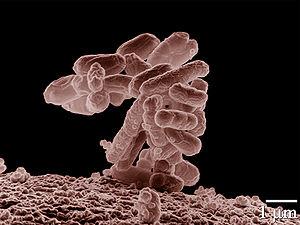
Cette page n'a ni la prétention ni pour objet de proposer une liste exhaustive des références relatives à la microbiologie, une telle entreprise serait, bien entendu, sans fin... Son ambition est de présenter une liste d'ouvrages, de publications ou de sites internet reconnus par la communauté scientifique comme incontournables ou majeurs, qu'ils soient généraux ou plus ciblés. Pour les sujets comportant une liste de références trop importante, se reporter aux éventuelles sous-pages plus spécialisées via les liens proposés. Le second objectif de cette page est, pour chaque groupe, d'en présenter les grandes lignes historiques de la littérature ainsi que d'en citer les auteurs ayant le plus de notoriété. Pour des références se rapportant plus spécifiquement à l'évolution, consulter la page Orientation bibliographique sur l'origine et l'évolution du vivant.
Escherichia coli, également appelée colibacille et abrégée en E. coli, est une bactérie intestinale des mammifères, très commune chez l'être humain. En effet, elle compose environ 80 % de notre flore intestinale aérobie. Découverte en 1885 par Theodor Escherich, dans des selles de chèvres, c'est un coliforme fécal généralement commensal. Cependant, certaines souches d’E. coli peuvent être pathogènes, entraînant alors des gastro-entérites, infections urinaires, méningites ou sepsis.
Ce guide phylogénétique illustré du monde unicellulaire permet, pour l'ensemble des groupes d'organismes unicellulaires, d'accéder directement aux images entreposées sur le site de Wikimedia Commons. L'accès peut se faire soit de manière simplifiée vers les principaux grands groupes, soit de façon plus ciblée via un arbre phylogénétique. Cet arbre est tiré de l'ouvrage de Lecointre : Classification phylogénétique du vivant. Pour un arbre phylogénétique plus détaillé, voir l'arbre phylogénétique de wikipédia.
Escherichia est un genre de bactéries de la famille des Enterobacteriaceae, qui colonise l'intestin de l'homme et d'autres animaux. L'espèce la plus répandue est E. coli.